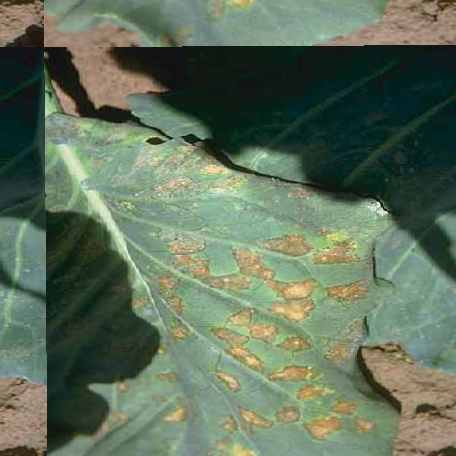
Label: Downy Mildew